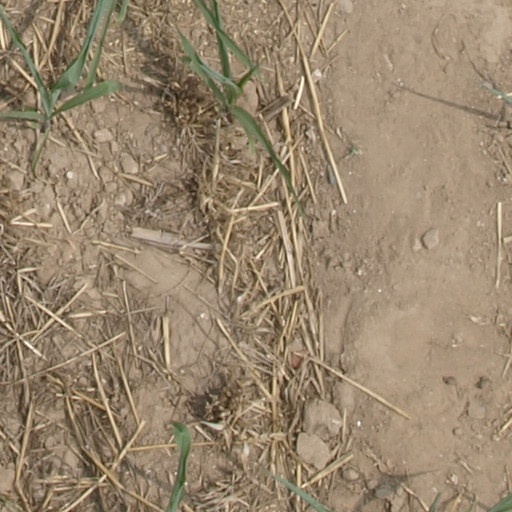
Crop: maize; corn